Cotuit Kettleers

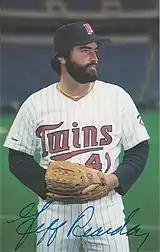
CCBL Hall of Famer Jeff Reardon pitched for the 1974 and 1975 champion Kettleers.

Hubbard's 1964 squad returned McCarthy, Butkus and Kilroy, who was the league's Outstanding Pitcher with a 1.44 ERA and 72 strikeouts with only 16 walks in 62.1 innings. To this championship core, the Kettleers added outfielder/pitcher and league MVP Ken Huebner, as well as 1964 All-American hurler Keith Weber, who pitched later that summer for the United States at the 1964 Summer Olympics in Tokyo, Japan. The Kettleers finished the regular season with an astonishing 31–3 record, and faced the Lower Cape Division champion Chatham in the CCBL title series. Cotuit sent Weber to the mound at home for Game 1, and came away with a 4–0 shutout. Weber allowed only three hits in the win, and the Kettleers got a pair of RBI's each from McCarthy and Huebner. In Game 2 at Veterans Field, Kilroy took the hill and Butkus came on in relief in a 6–3 Kettleers' win that gave Cotuit an unprecedented fourth consecutive league championship.